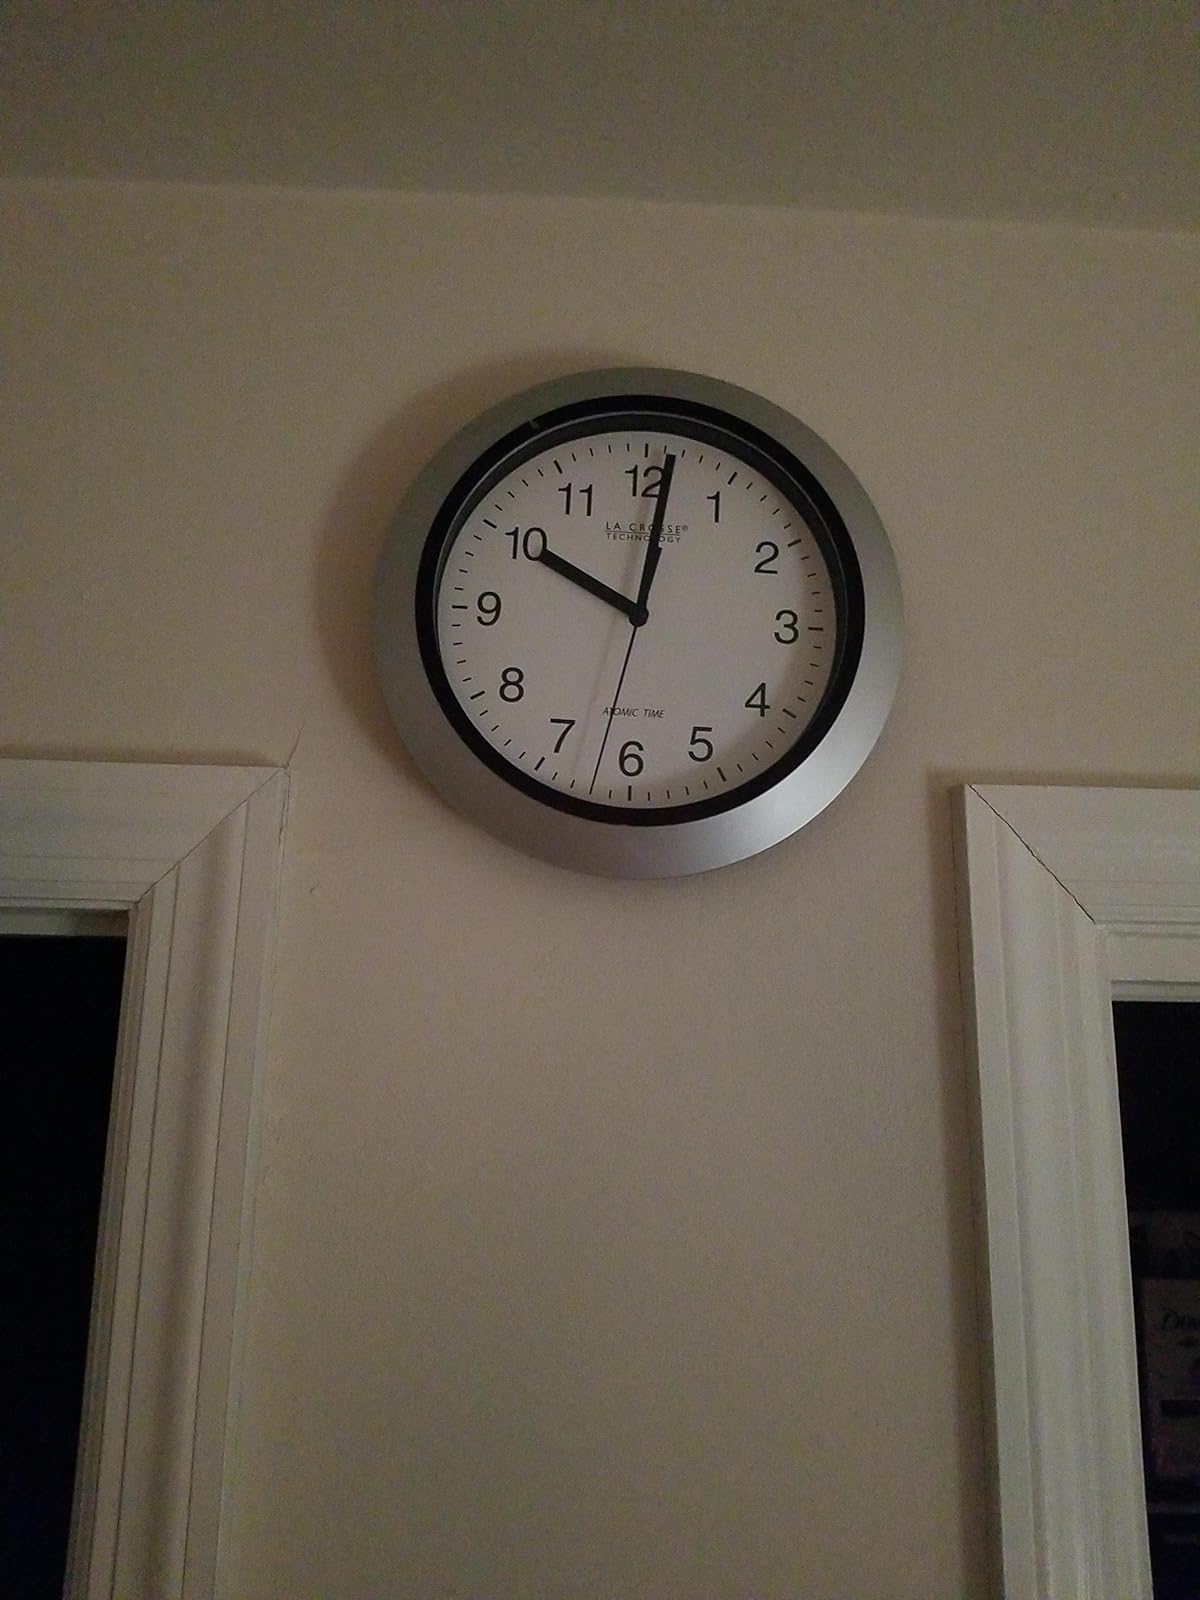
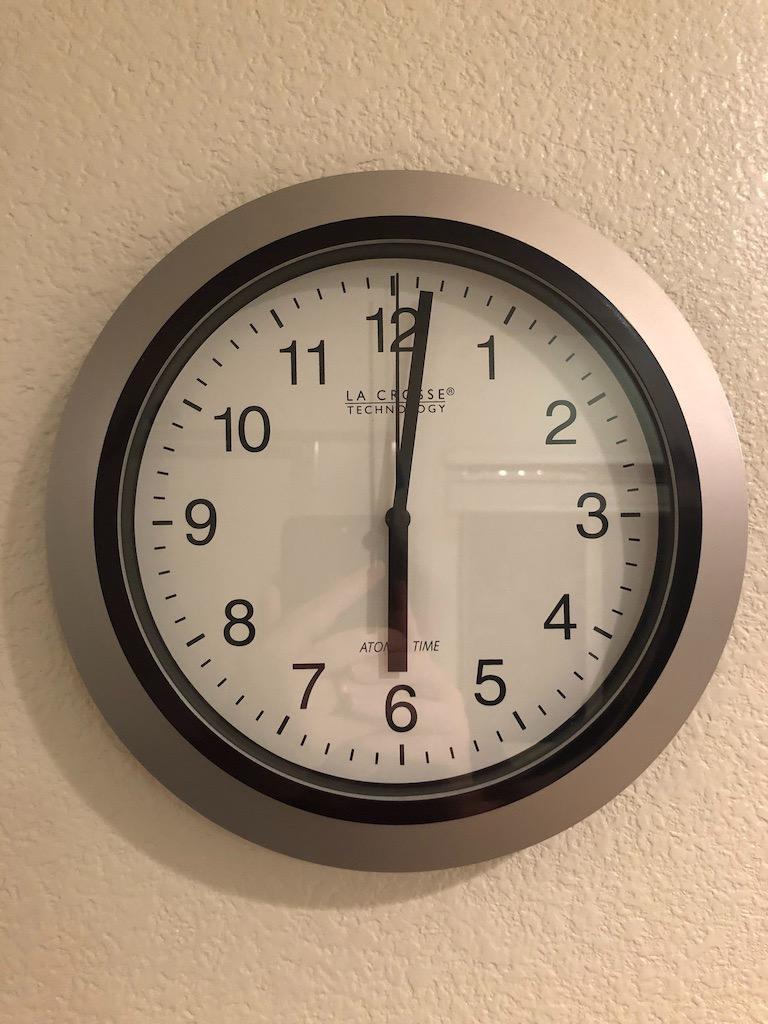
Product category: clock
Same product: yes